Margit Dajka

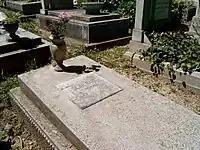
Margit Dajka tomb of the cemetery Farkasréti

Margit Dajka (13 October 1907 – 24 May 1986) was a Hungarian actress. She appeared in more than 60 films between 1932 and 1986. She starred in the 1976 film "A Strange Role". It was entered into the 27th Berlin International Film Festival, where it won the Silver Bear. Her fourth and last husband was military officer Árpád Lajtos.